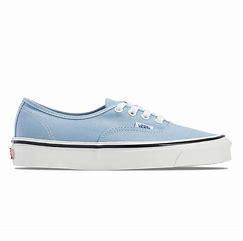
Brand: Vans
Model: UA Authentic